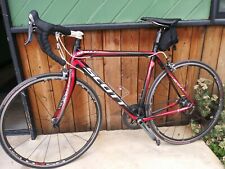
Vehicle type: Bikes